Beshalach

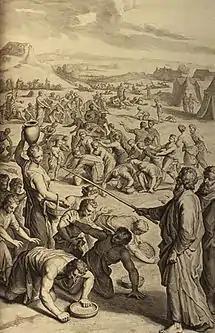
The Israelites Gather Manna in the Wilderness (illustration from the 1728 "Figures de la Bible")

The Gemara asked how one could reconcile Exodus 16:4, which reported that manna fell as "bread from heaven"; with Numbers 11:8, which reported that people "made cakes of it," implying that it required baking; and with Numbers 11:8, which reported that people "ground it in mills," implying that it required grinding. The Gemara concluded that the manna fell in different forms for different classes of people: For the righteous, it fell as bread; for average folk, it fell as cakes that required baking; and for the wicked, it fell as kernels that required grinding. The Gemara asked how one could reconcile Exodus 16:31, which reported that "the taste of it was like wafers made with honey," with Numbers 11:8, which reported that "the taste of it was as the taste of a cake baked with oil." Rabbi Jose ben Ḥanina said that the manna tasted differently for different classes of people: It tasted like honey for infants, bread for youths, and oil for the aged.